Remaster

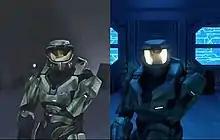
A comparison of "" (left) and "" (right) with redrawn graphics. "Anniversary" features both the old and the new visuals in-game with a graphics-swapping feature.

Remastering a video game is more difficult than remastering a film or music recording because the video game's graphics show their age, even when the source code is used. This can be due to a number of factors, notably lower resolutions and less complicated rendering engines at the time of release. A video game remaster typically has ambience and design updated to the capabilities of a more powerful console, while a video game remake is also updated but with recreated models.